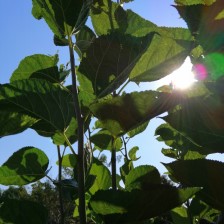
Variety: BlackOodTurkey